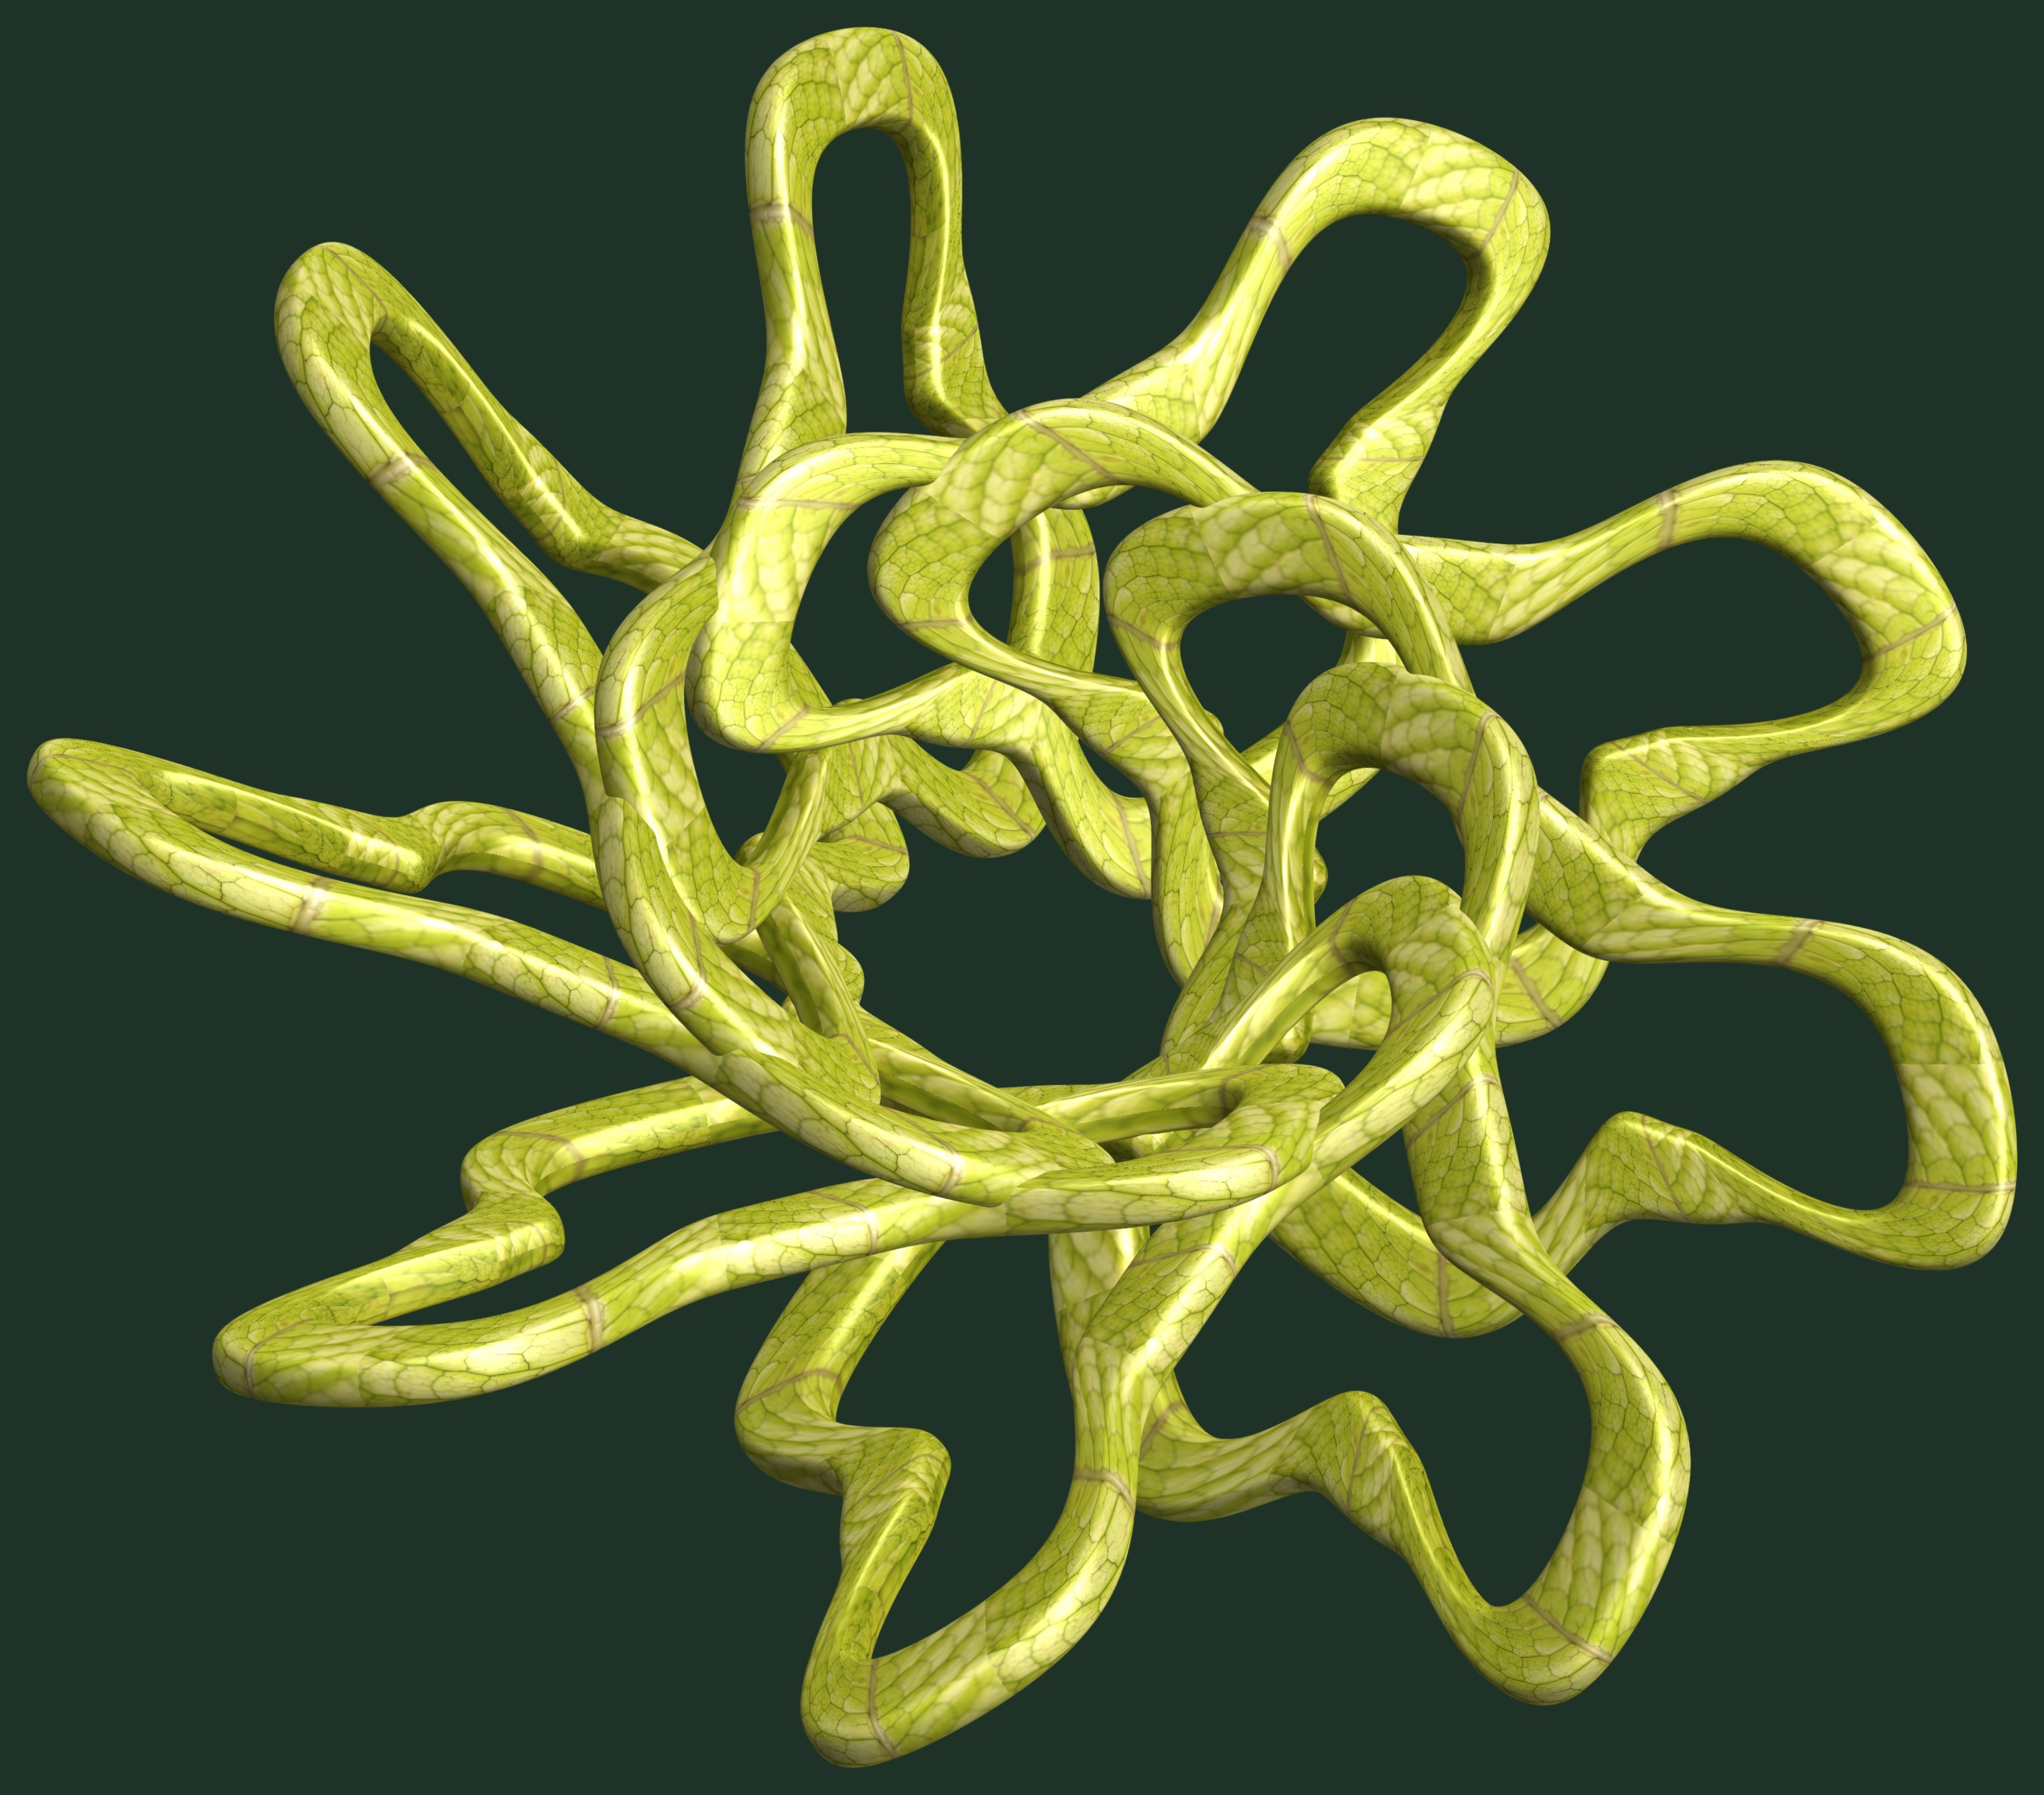
structure, texture, flower, pattern, jewellery, cool image, design, symmetry, 3d, graphic, torus, mathematica, cg, parametricplot3d, code, program, algorithm, mapping